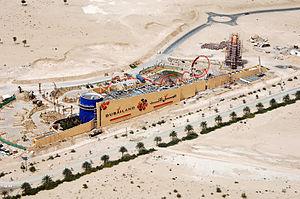
Dubaïland est un complexe de loisirs en cours de construction à Dubaï, Émirats arabes unis. Il est détenu par Tatweer. Annoncé en 2003, il était l'un des développements de loisirs les plus ambitieux jamais proposé au monde, mais il a été sévèrement touché par la récession mondiale et la crise financière de Dubaï. Le développement a été mis en suspens en 2008, mais en mai 2011, il est annoncé qu'un master plan remanié pour le mégaprojet sera annoncé d'ici la fin de 2011.